Q25 (New York City bus)

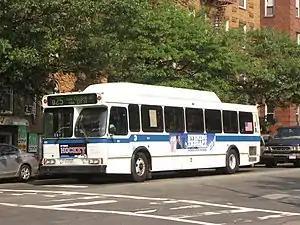
A 1995 Orion V (581) on the College Point-bound Q25

On February 27, 2005, the MTA Bus Company took over the operations of the Queens Surface routes, part of the city's takeover of all the remaining privately operated bus routes. Under the MTA, the Q25, Q34, and Q65 were extended from Jamaica Avenue to the Jamaica LIRR station on Sutphin Boulevard in April 2006.